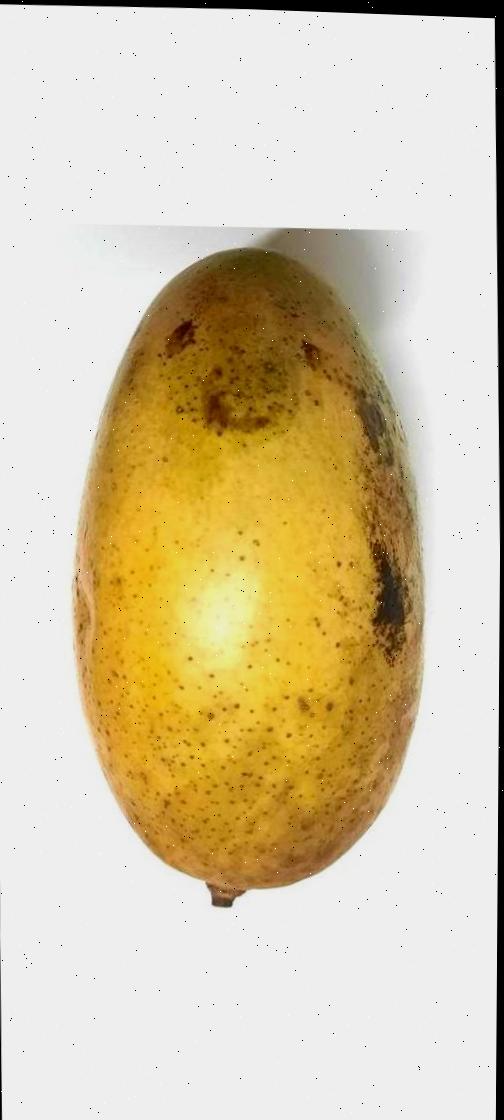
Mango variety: Shada